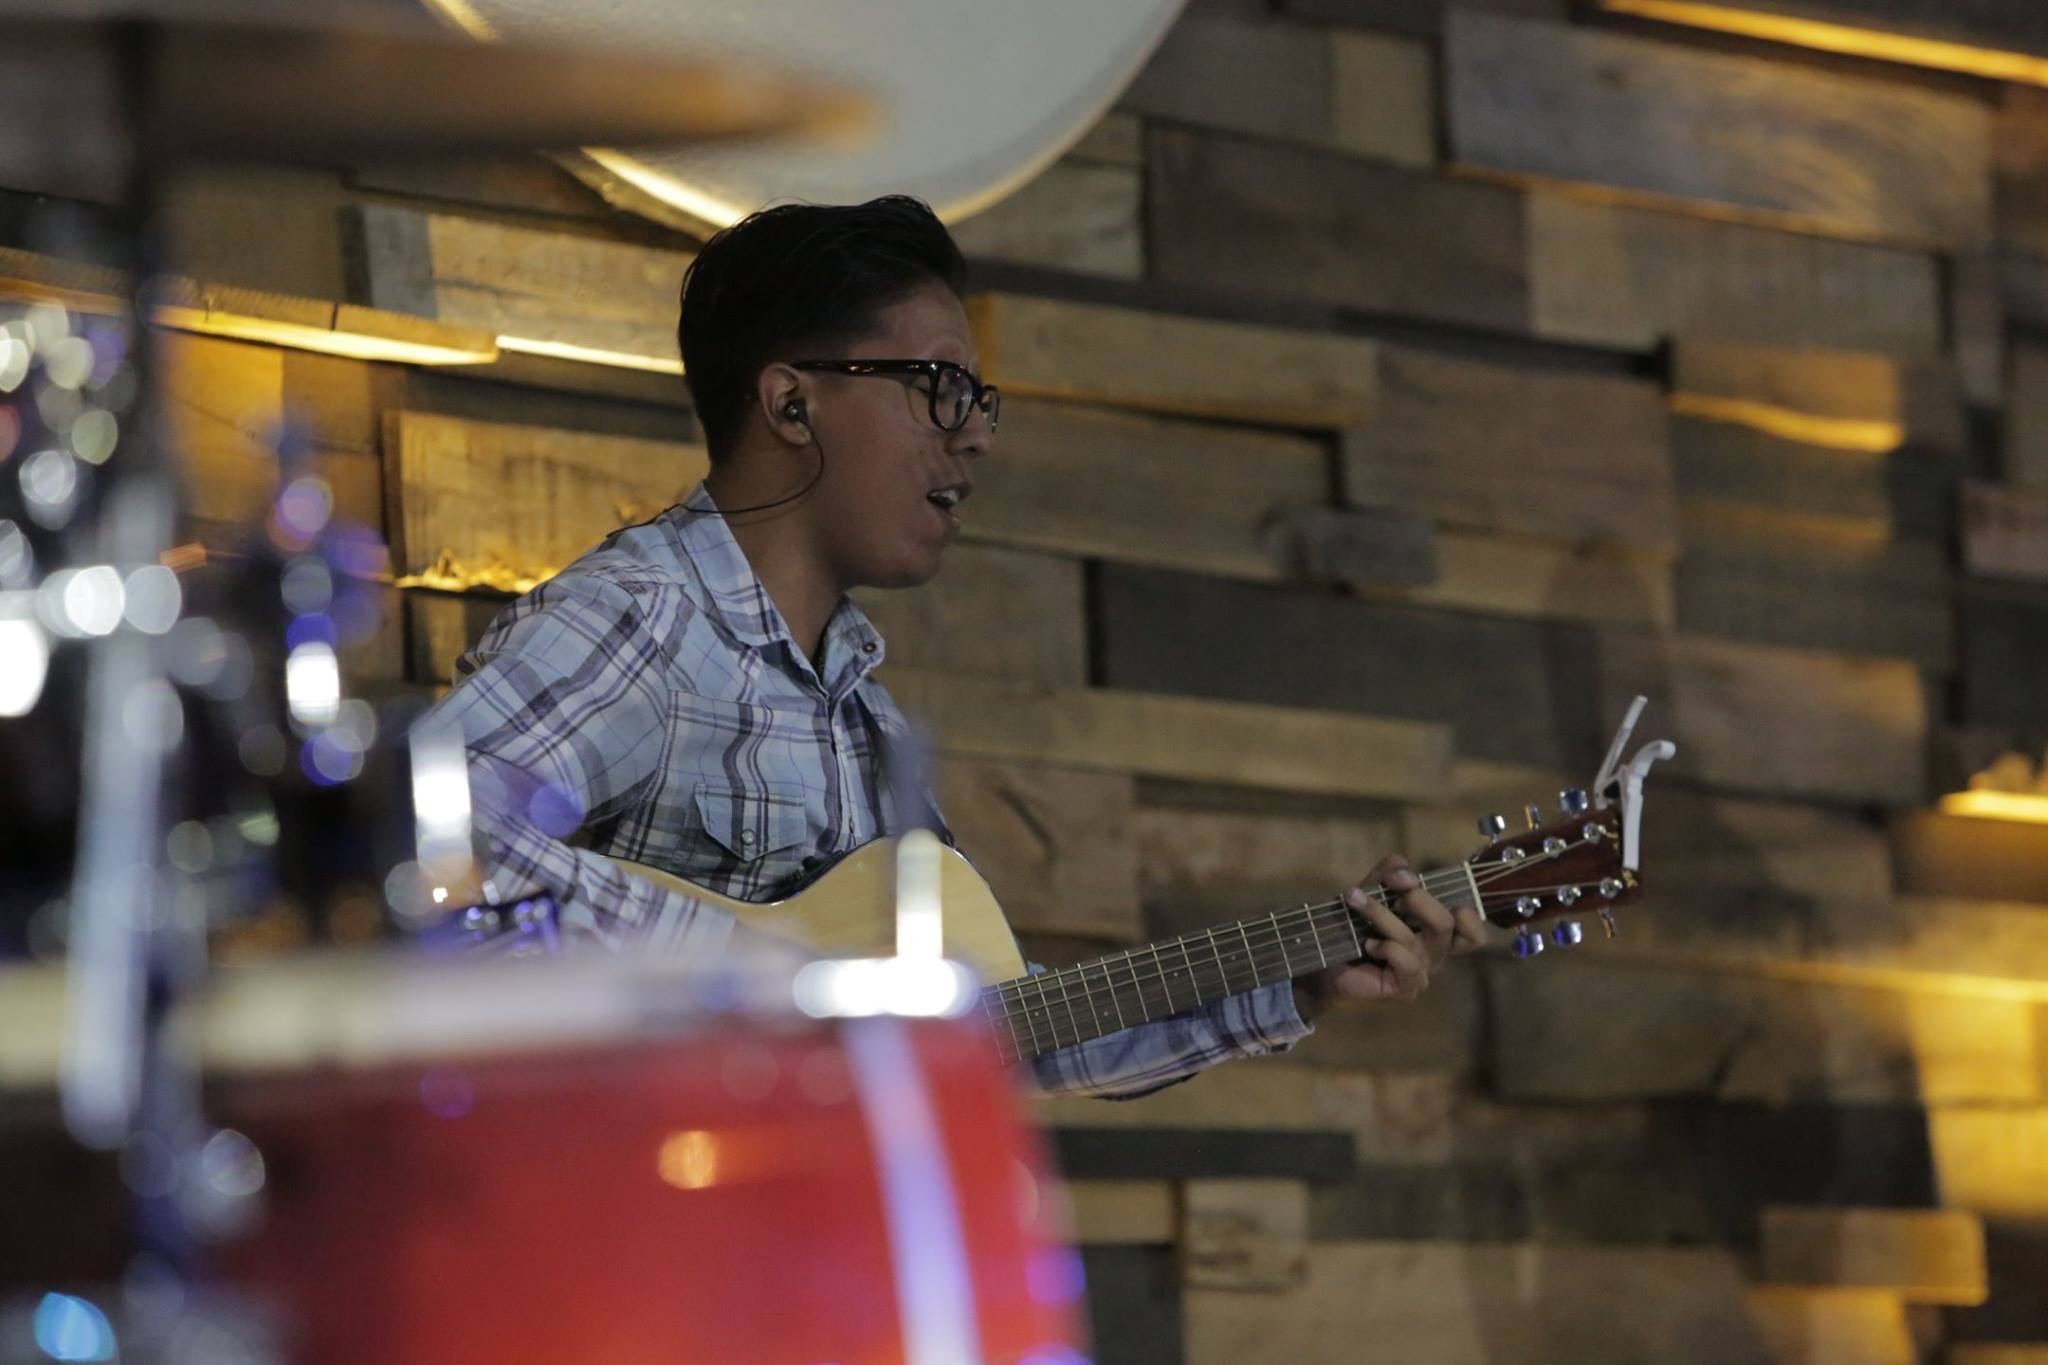
recreation, religion, church, musician, christian, temple, glasses